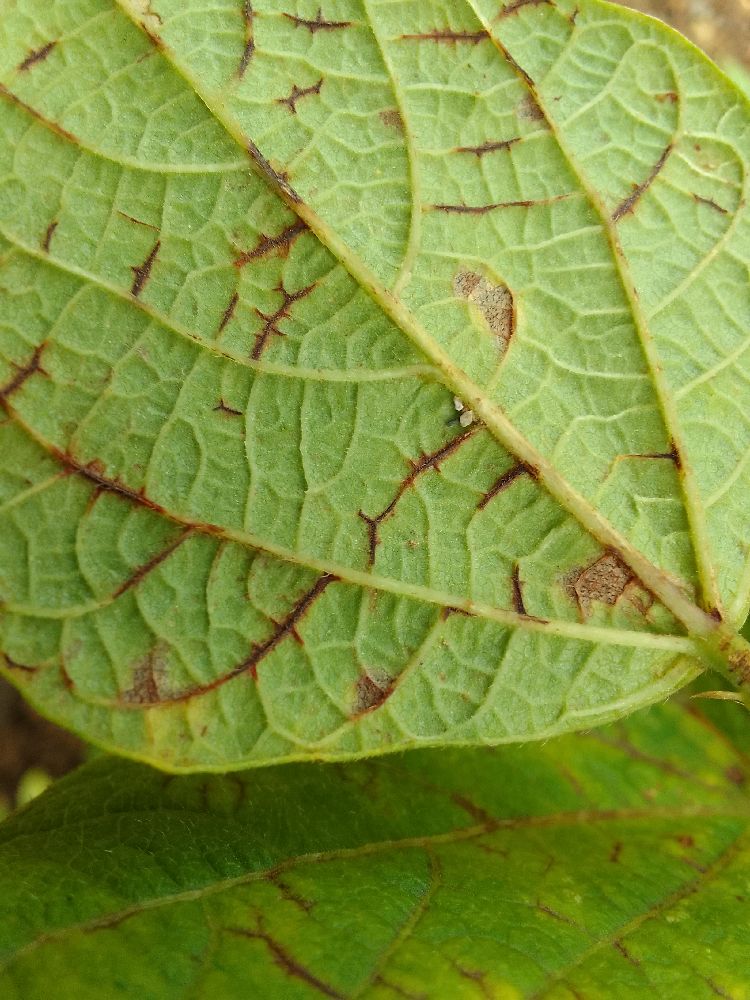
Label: anthracnose